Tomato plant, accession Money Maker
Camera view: vertical (180 deg); turntable rotation: 210 degrees
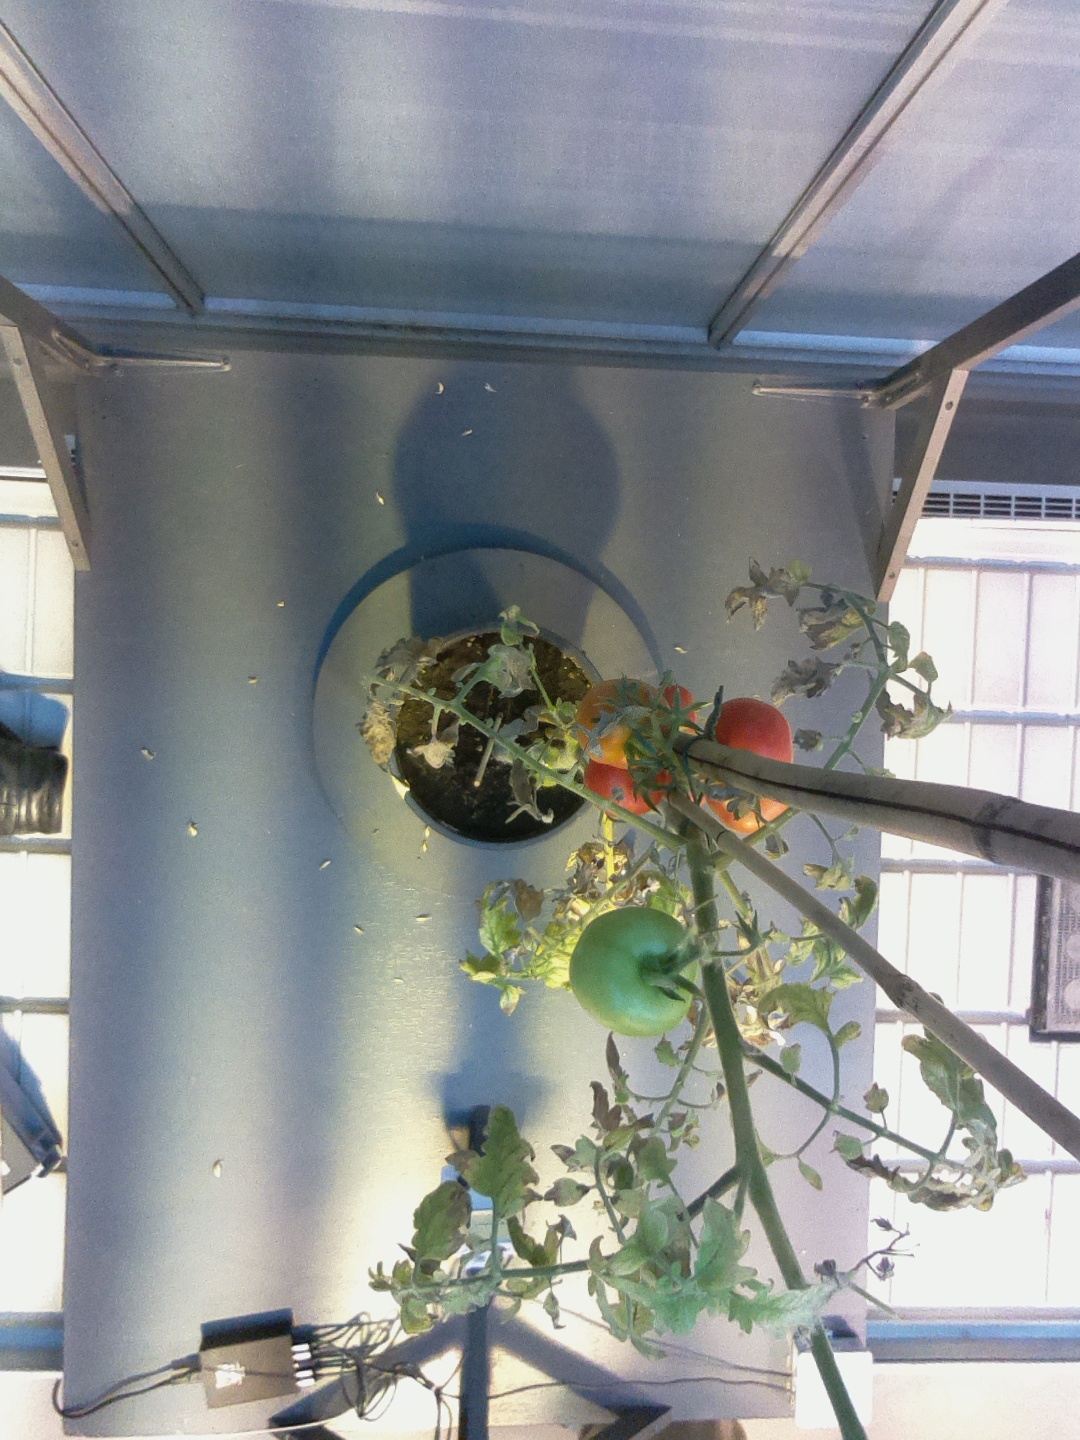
BBCH growth stage 89: 90%-100% of fruits show typical fully ripe color